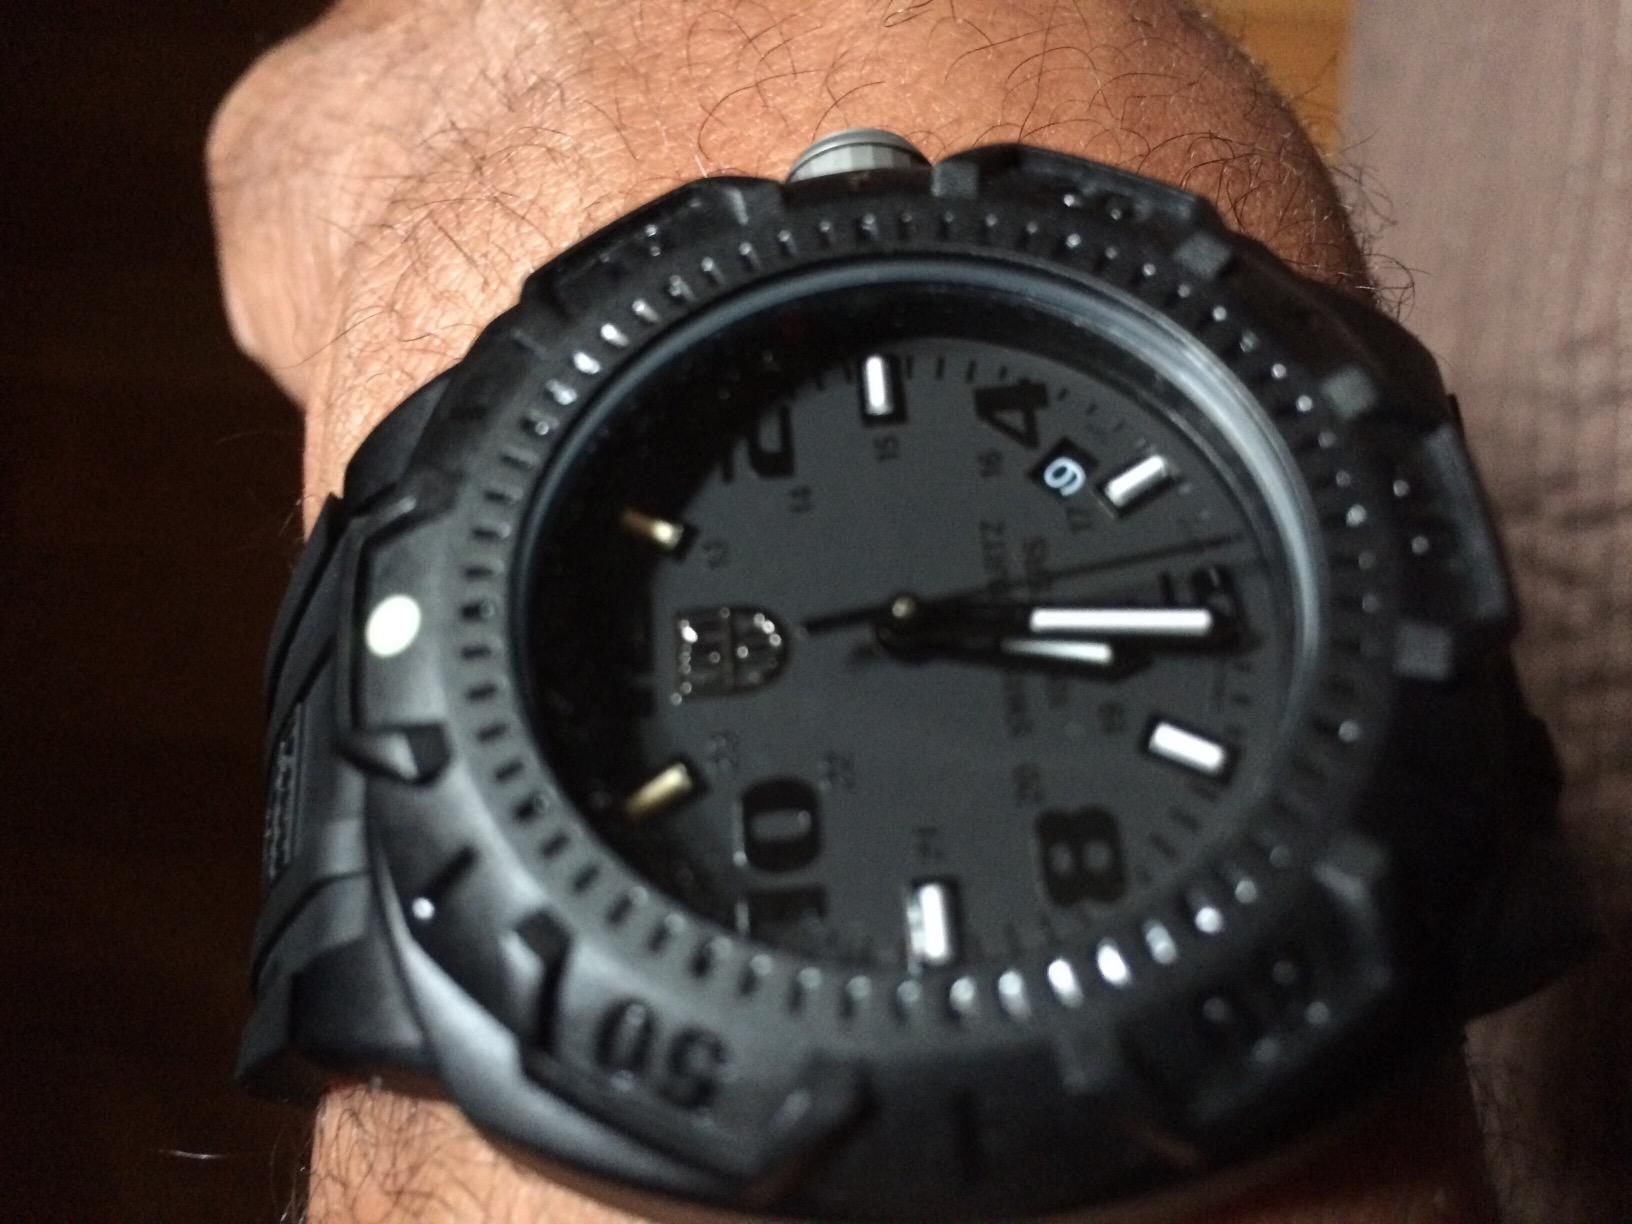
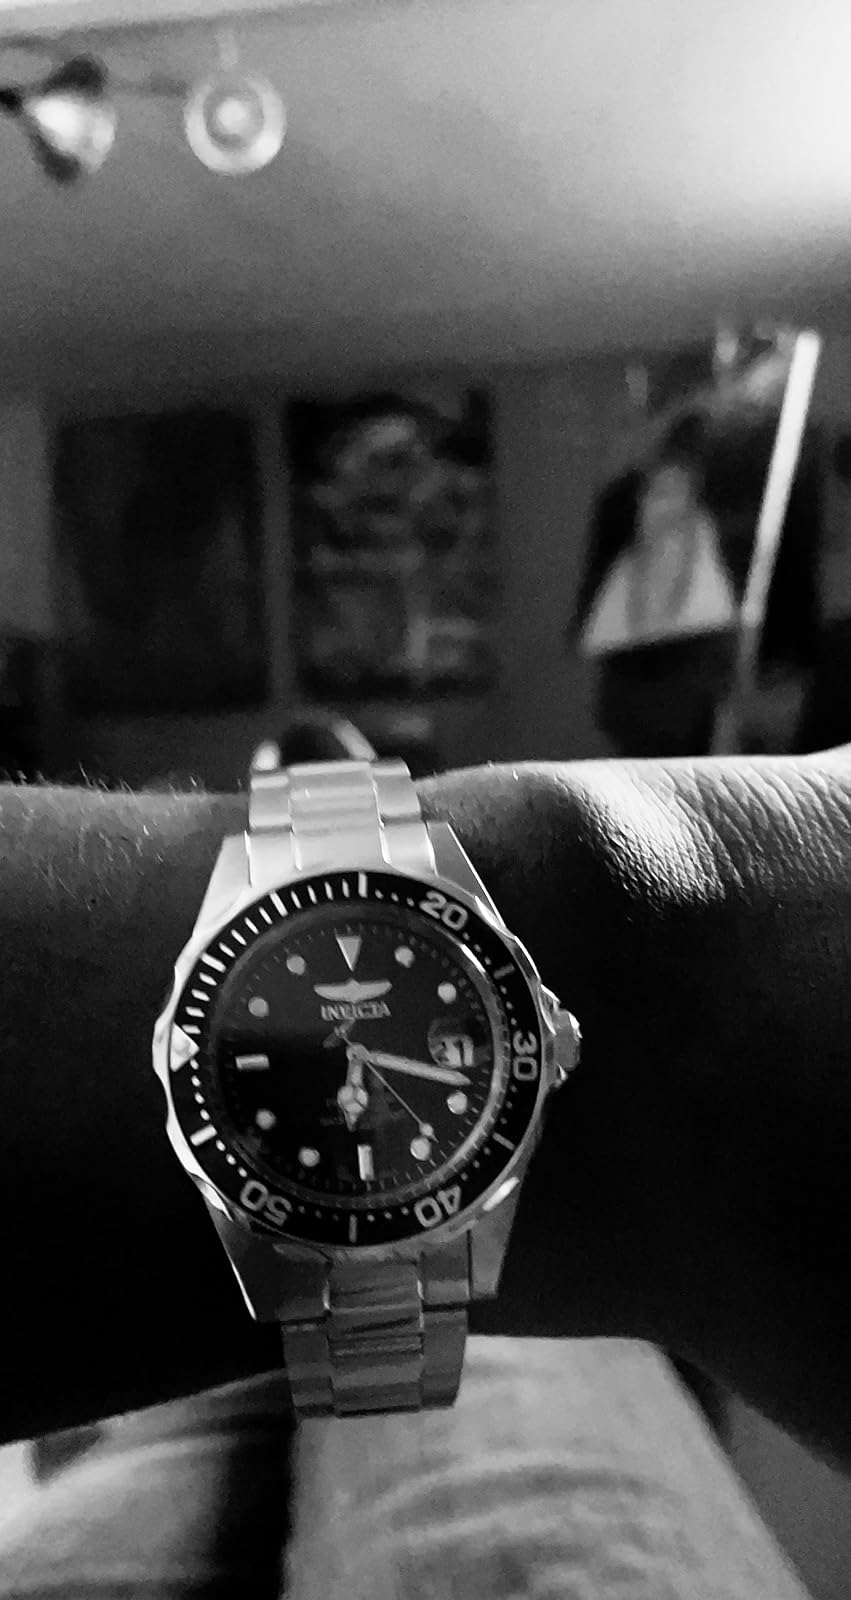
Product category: accessories_watch
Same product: no